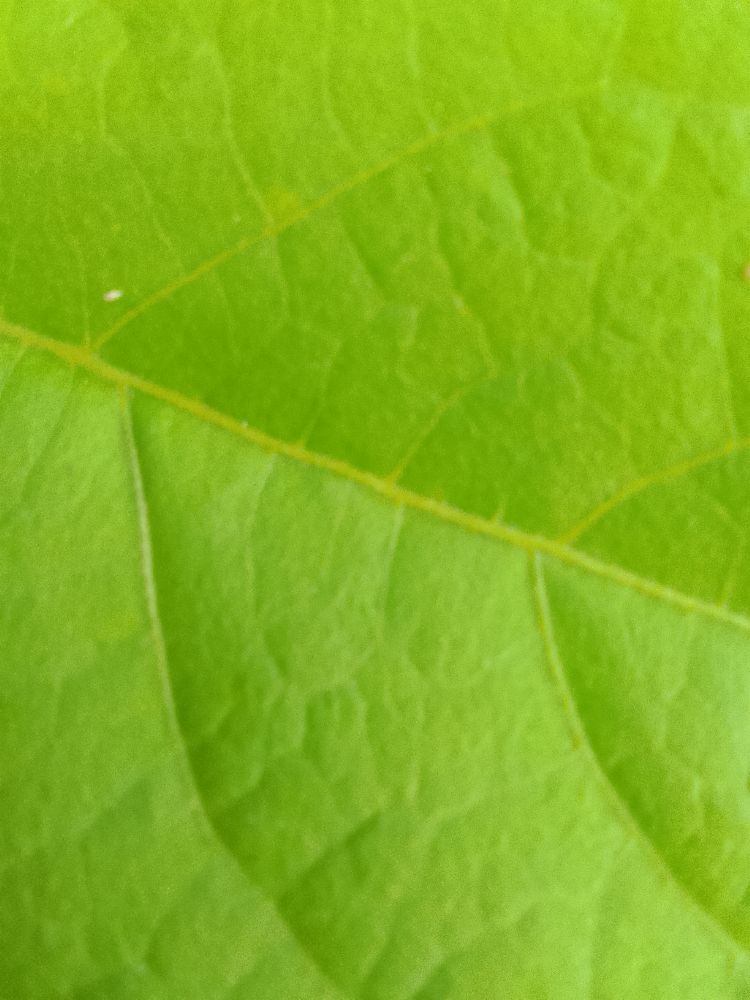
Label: healthy